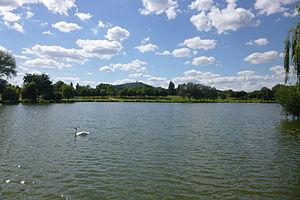
Le mont Saint-Quentin est un sommet dominant la vallée de la Moselle à l’ouest de l’agglomération messine. De par son emplacement, il a joué un rôle stratégique d’observation, de protection et de communication pour la ville de Metz située en contrebas.